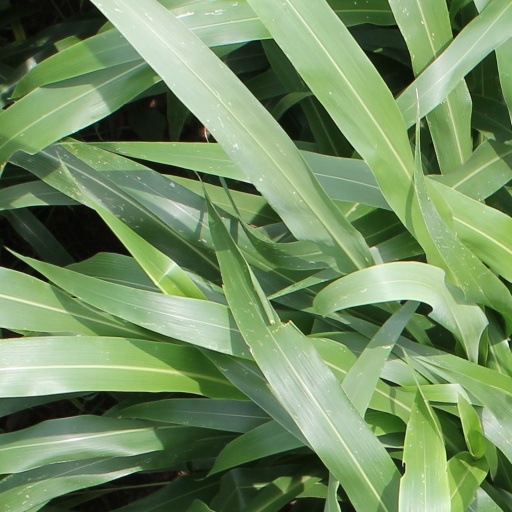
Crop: sorghum